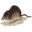
Label: shrew